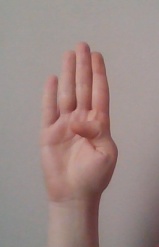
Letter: kaaf